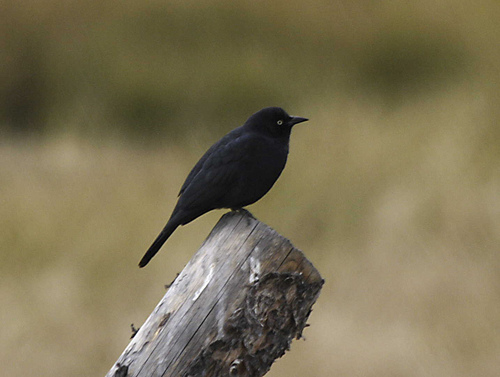
the bird has a small eyering and a black bill that is small.
this smooth bird is all black and has yellow eyes.
a small black bird with a short pointy beak and short feet
this tiny bird is all black and fairly round, with a tiny head and small, pointy beak.
this small bird is all black, and has a small pointed black bill.
this all black bird has a thick yellow eyering, a long bill and a short nape.
this bird is entirely black with a small head compared to its body.
this small black bird has a short pointed beak and a long dark colored tail.
a small bird with a black color covering and yellow eyes.
this bird has a black crown, black primaries, and a black belly.
Species: Rusty Blackbird